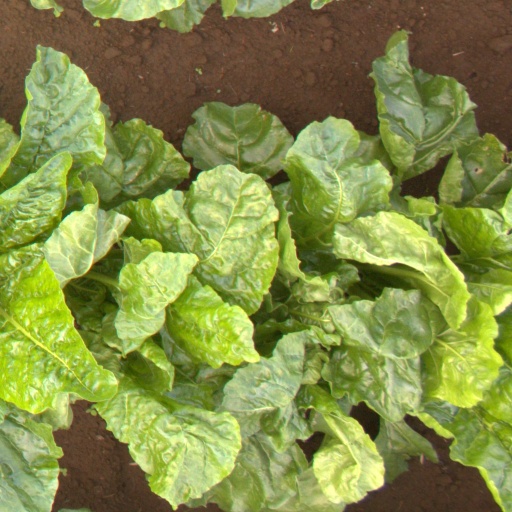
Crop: sugar beet